Answer in natural language. Considering the relative positions, where is black square chair (highlighted by a red box) with respect to black square chair (highlighted by a green box)? Choose between the following options: left or right
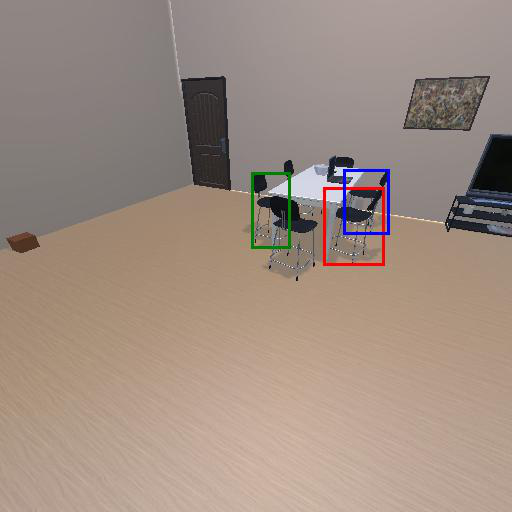
<answer>right</answer>